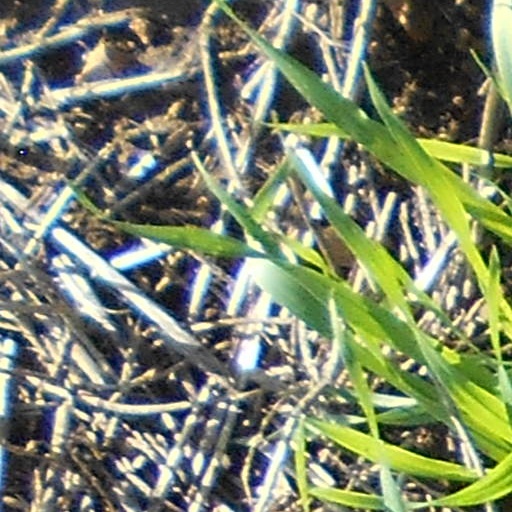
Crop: wheat